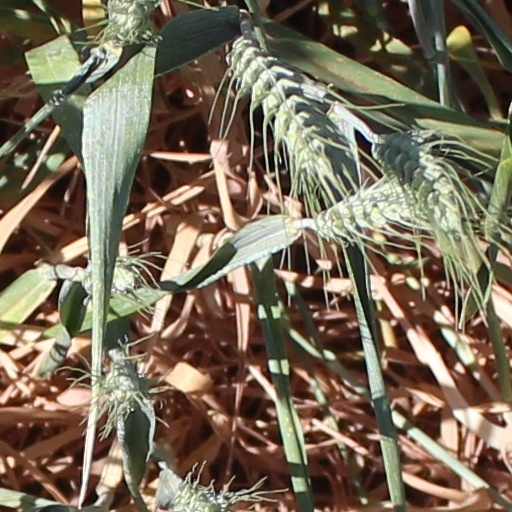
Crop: wheat